Thalassotitan

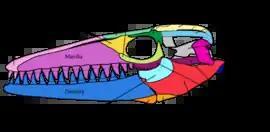
Annotated schematic of a mosasaur skull

Like all prognathodontines, the skull of "Thalassotitan" is blunt and robust. The premaxilla, the bone bearing the tip of the skull, is very short in a lateral view but broad and convex when viewed dorsally. The body of the premaxilla contains numerous pits called neurovascular foramina, which are believed to house tactile nerves that are very sensitive to touch. The internarial bar, a long extension of the premaxilla reaching up to the frontal bone, is broad as it passes between the maxilla (the main tooth-bearing upper jaw bone) and external nares (the openings that house the nostrils) but narrows into a slender rod as it contacts with the frontal. Between the maxilla, the internarial bar forms a distinct low and short keel. The maxilla is short, robust, and deep. Its surface is flat except for a low and broad ridge lining just above the teeth.